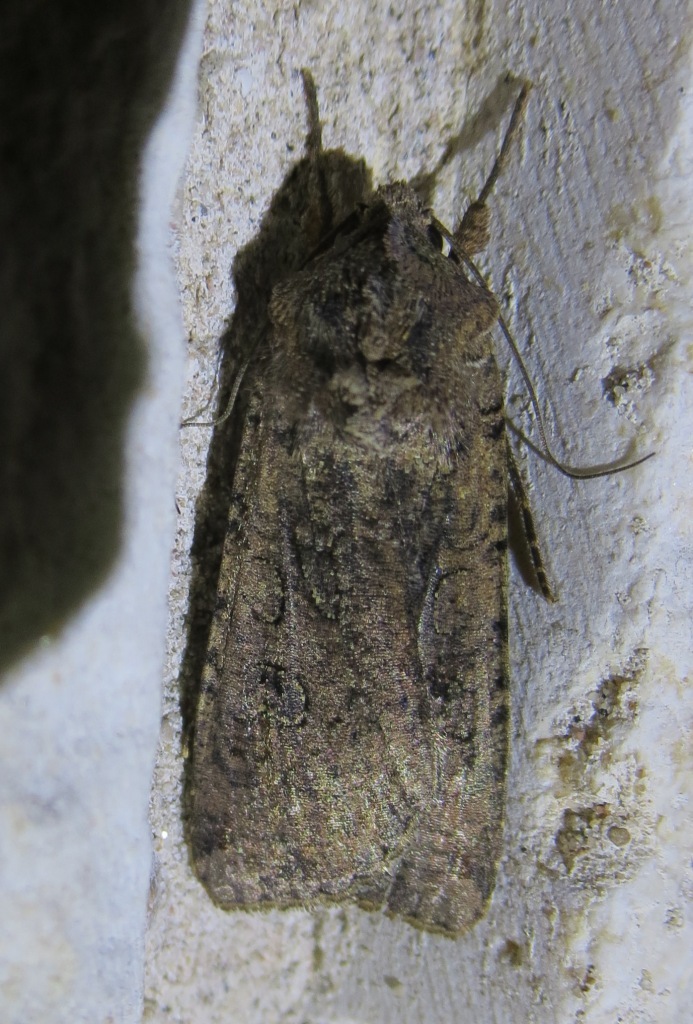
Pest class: cutworms